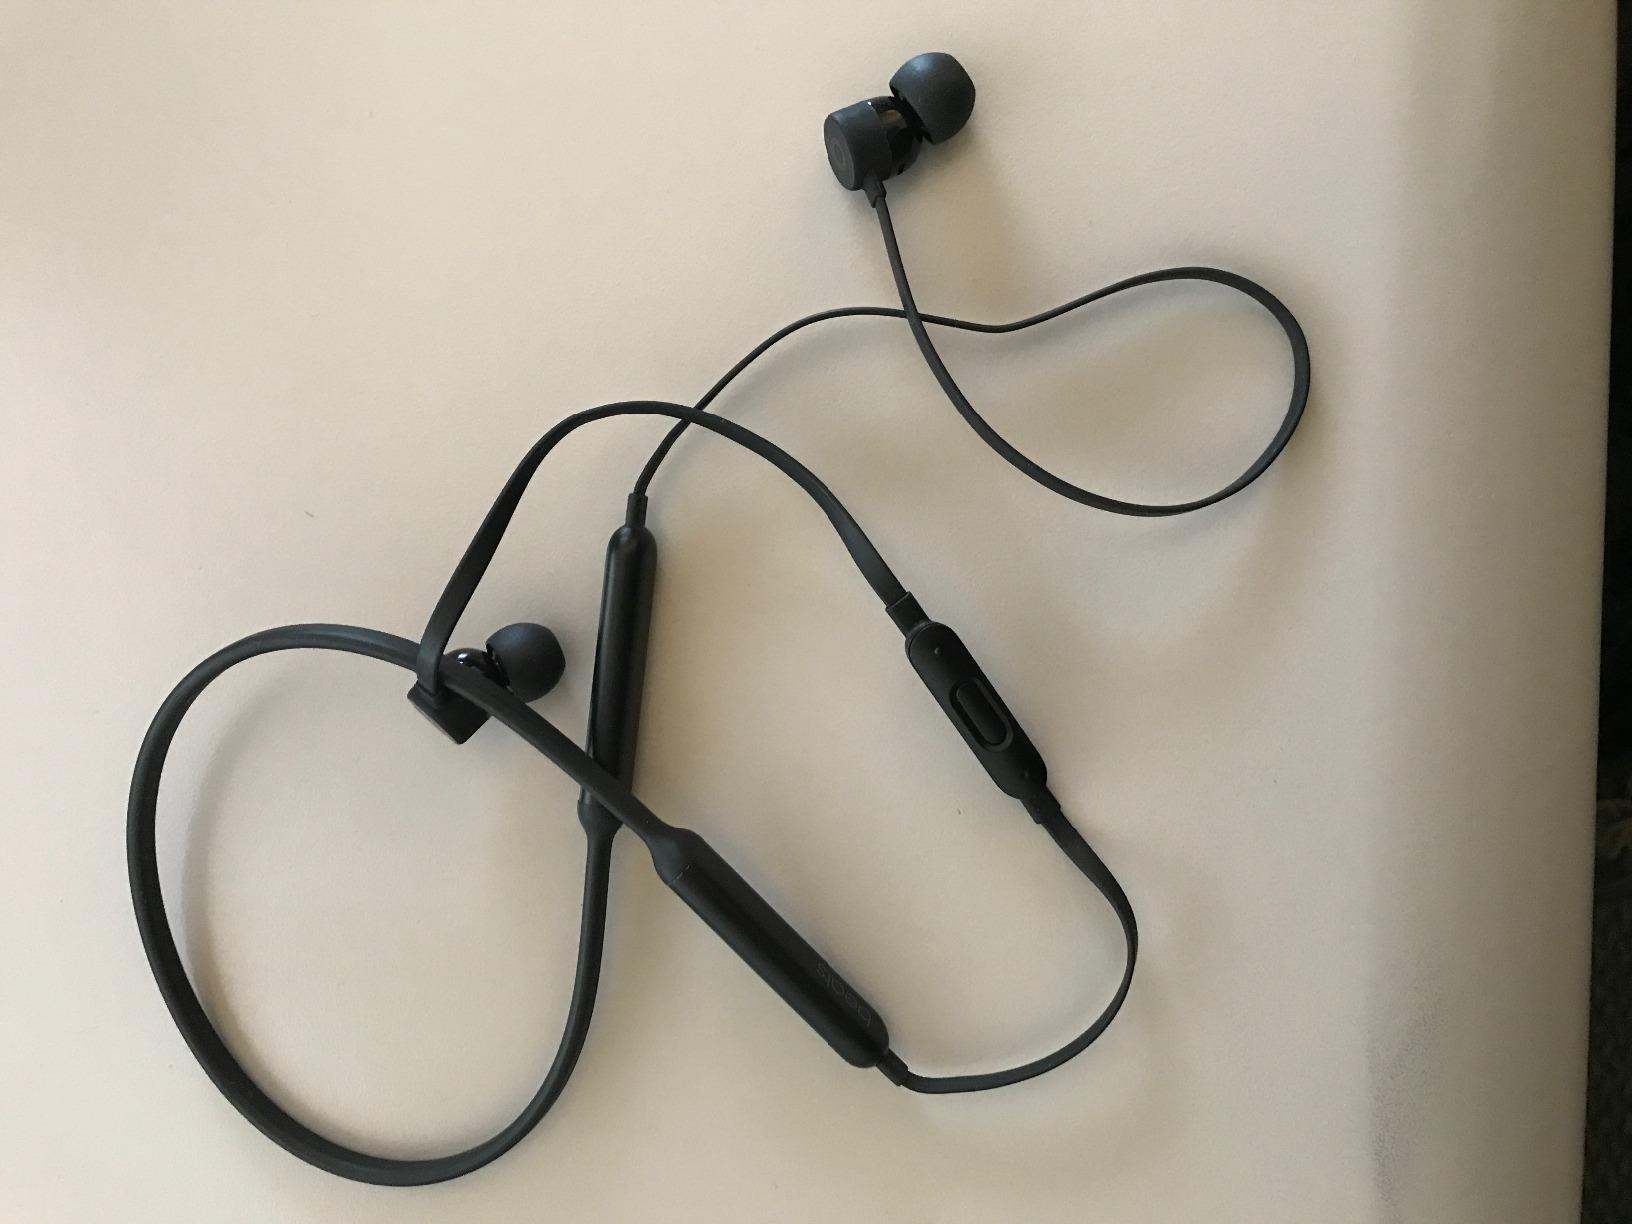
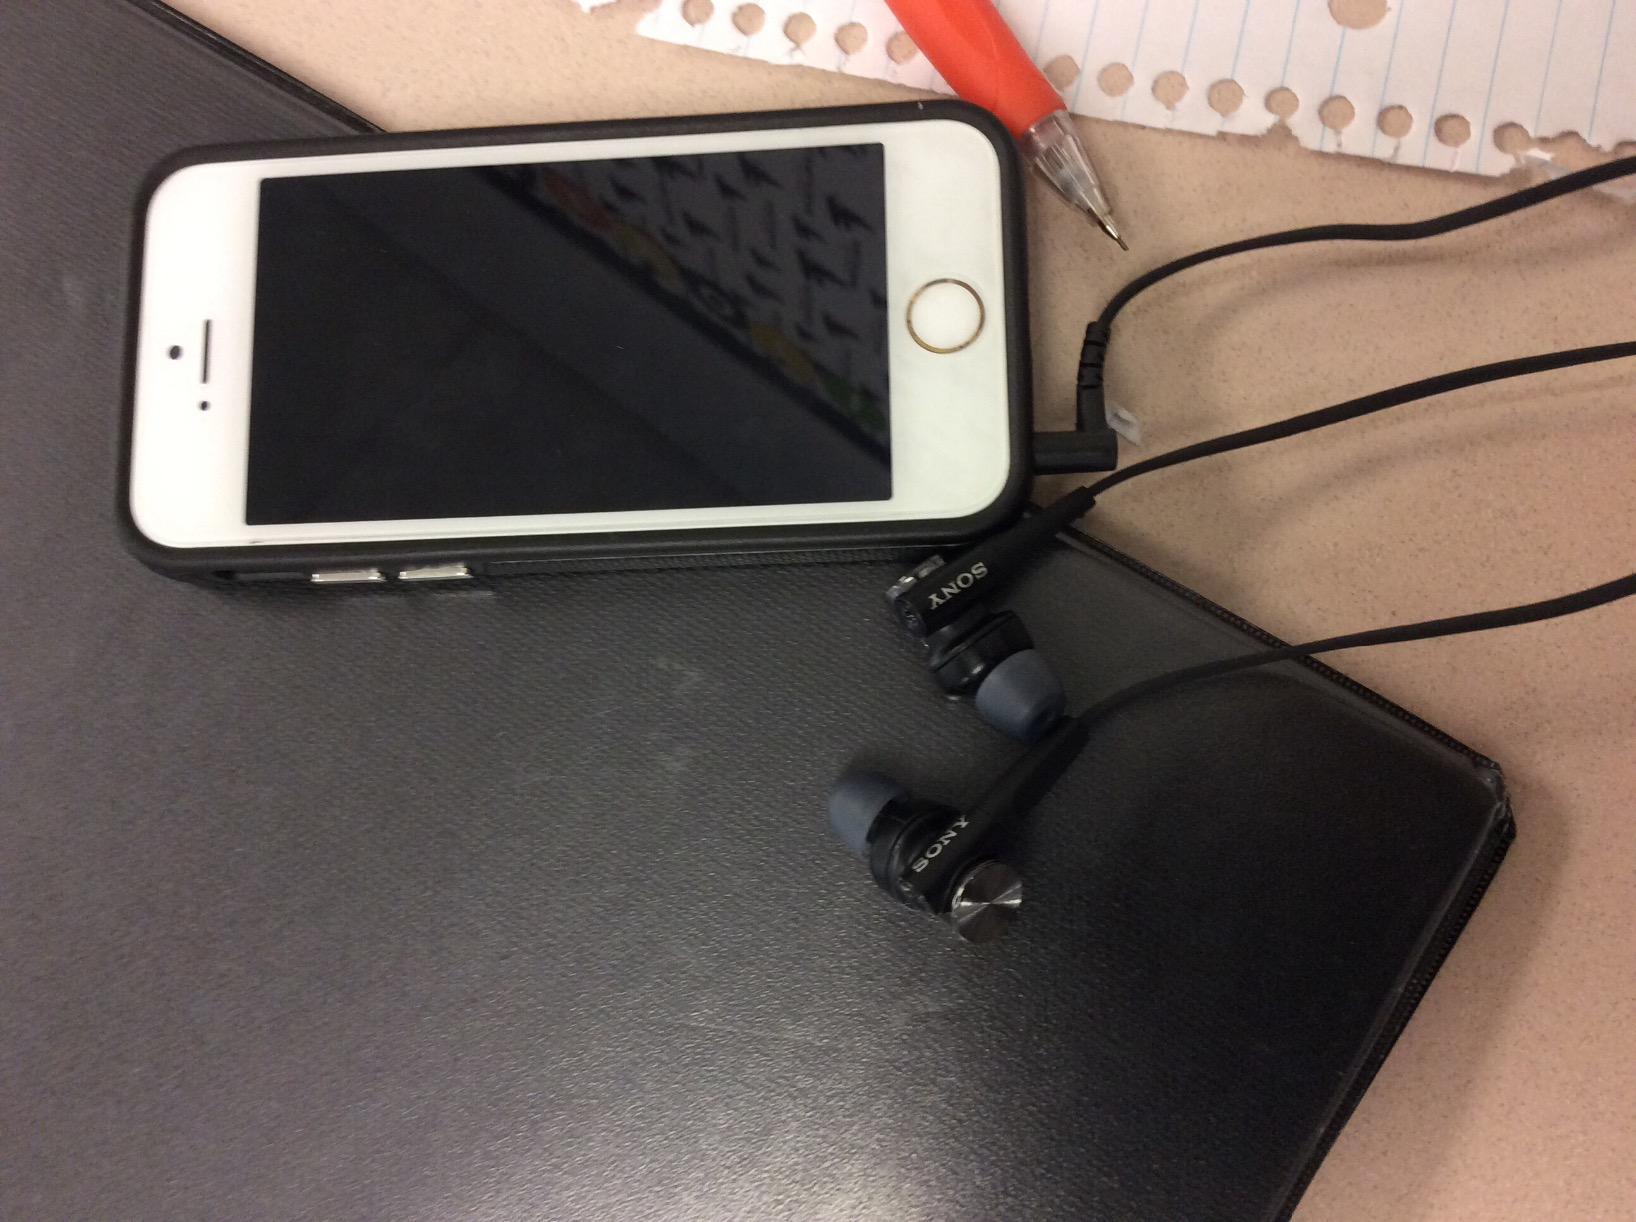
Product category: headphones
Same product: no